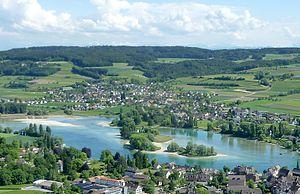
L'île de Werd, appelée en allemand Insel Werd est une île de l'Untersee, située sur le territoire de la commune thurgovienne de Eschenz.
Cette liste présente les biens culturels d'importance nationale dans le canton de Thurgovie. Cette liste correspond à l'édition 2009 de l'Inventaire Suisse des biens culturels d'importance nationale pour le canton de Thurgovie. Il est trié par commune et inclus : 78 bâtiments séparés, 15 collections et 14 sites archéologiques.